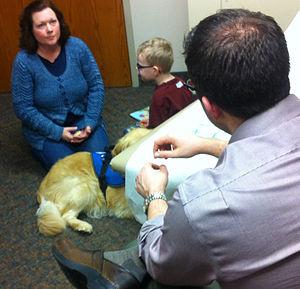
La cynothérapie est le soin de troubles humains, avec pour médiateur un chien dit « thérapeutique ». Il s'agit d'une branche de la zoothérapie. Il ne faut pas confondre le chien de thérapie avec le chien d'assistance, car contrairement à ce dernier, il intervient dans un cadre médicalisé et en présence systématique d'un thérapeute, sans être gardé au domicile de la personne à assister. Ces chiens interviennent généralement pour des thérapies complémentaires de médiation, par exemple auprès de personnes handicapées ou avec troubles psychiques.